County Meath

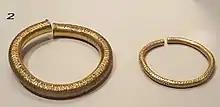
Gold Bracelets from Tremblestown, c. 800–700 BC

From 1923 to 1937, and again from 1948 to 2007, there was one Meath constituency. From 1937 to 1948 the county was within the Meath–Westmeath constituency. Between 1923 and 2007 a total of 31 general elections and by-elections were held. Following the demise of Cumann na nGaedheal in the 1930s, national politics in the Meath and Meath–Westmeath constituencies was dominated by Fianna Fáil, Fine Gael and Labour Party. During those years, the Meath and Meath–Westmeath constituencies returned a total of 106 TDs to Dáil Éireann, of which 54 were from Fianna Fáil, 34 from Fine Gael and 11 from Labour; with Cumann na nGaedheal and the Farmers' Party returning 6 and 1 TDs respectively in the 1920s and 1930s. No other party would win a Dáil seat in Meath until 2011, when Peadar Tóibín was elected to Meath West for Sinn Féin.